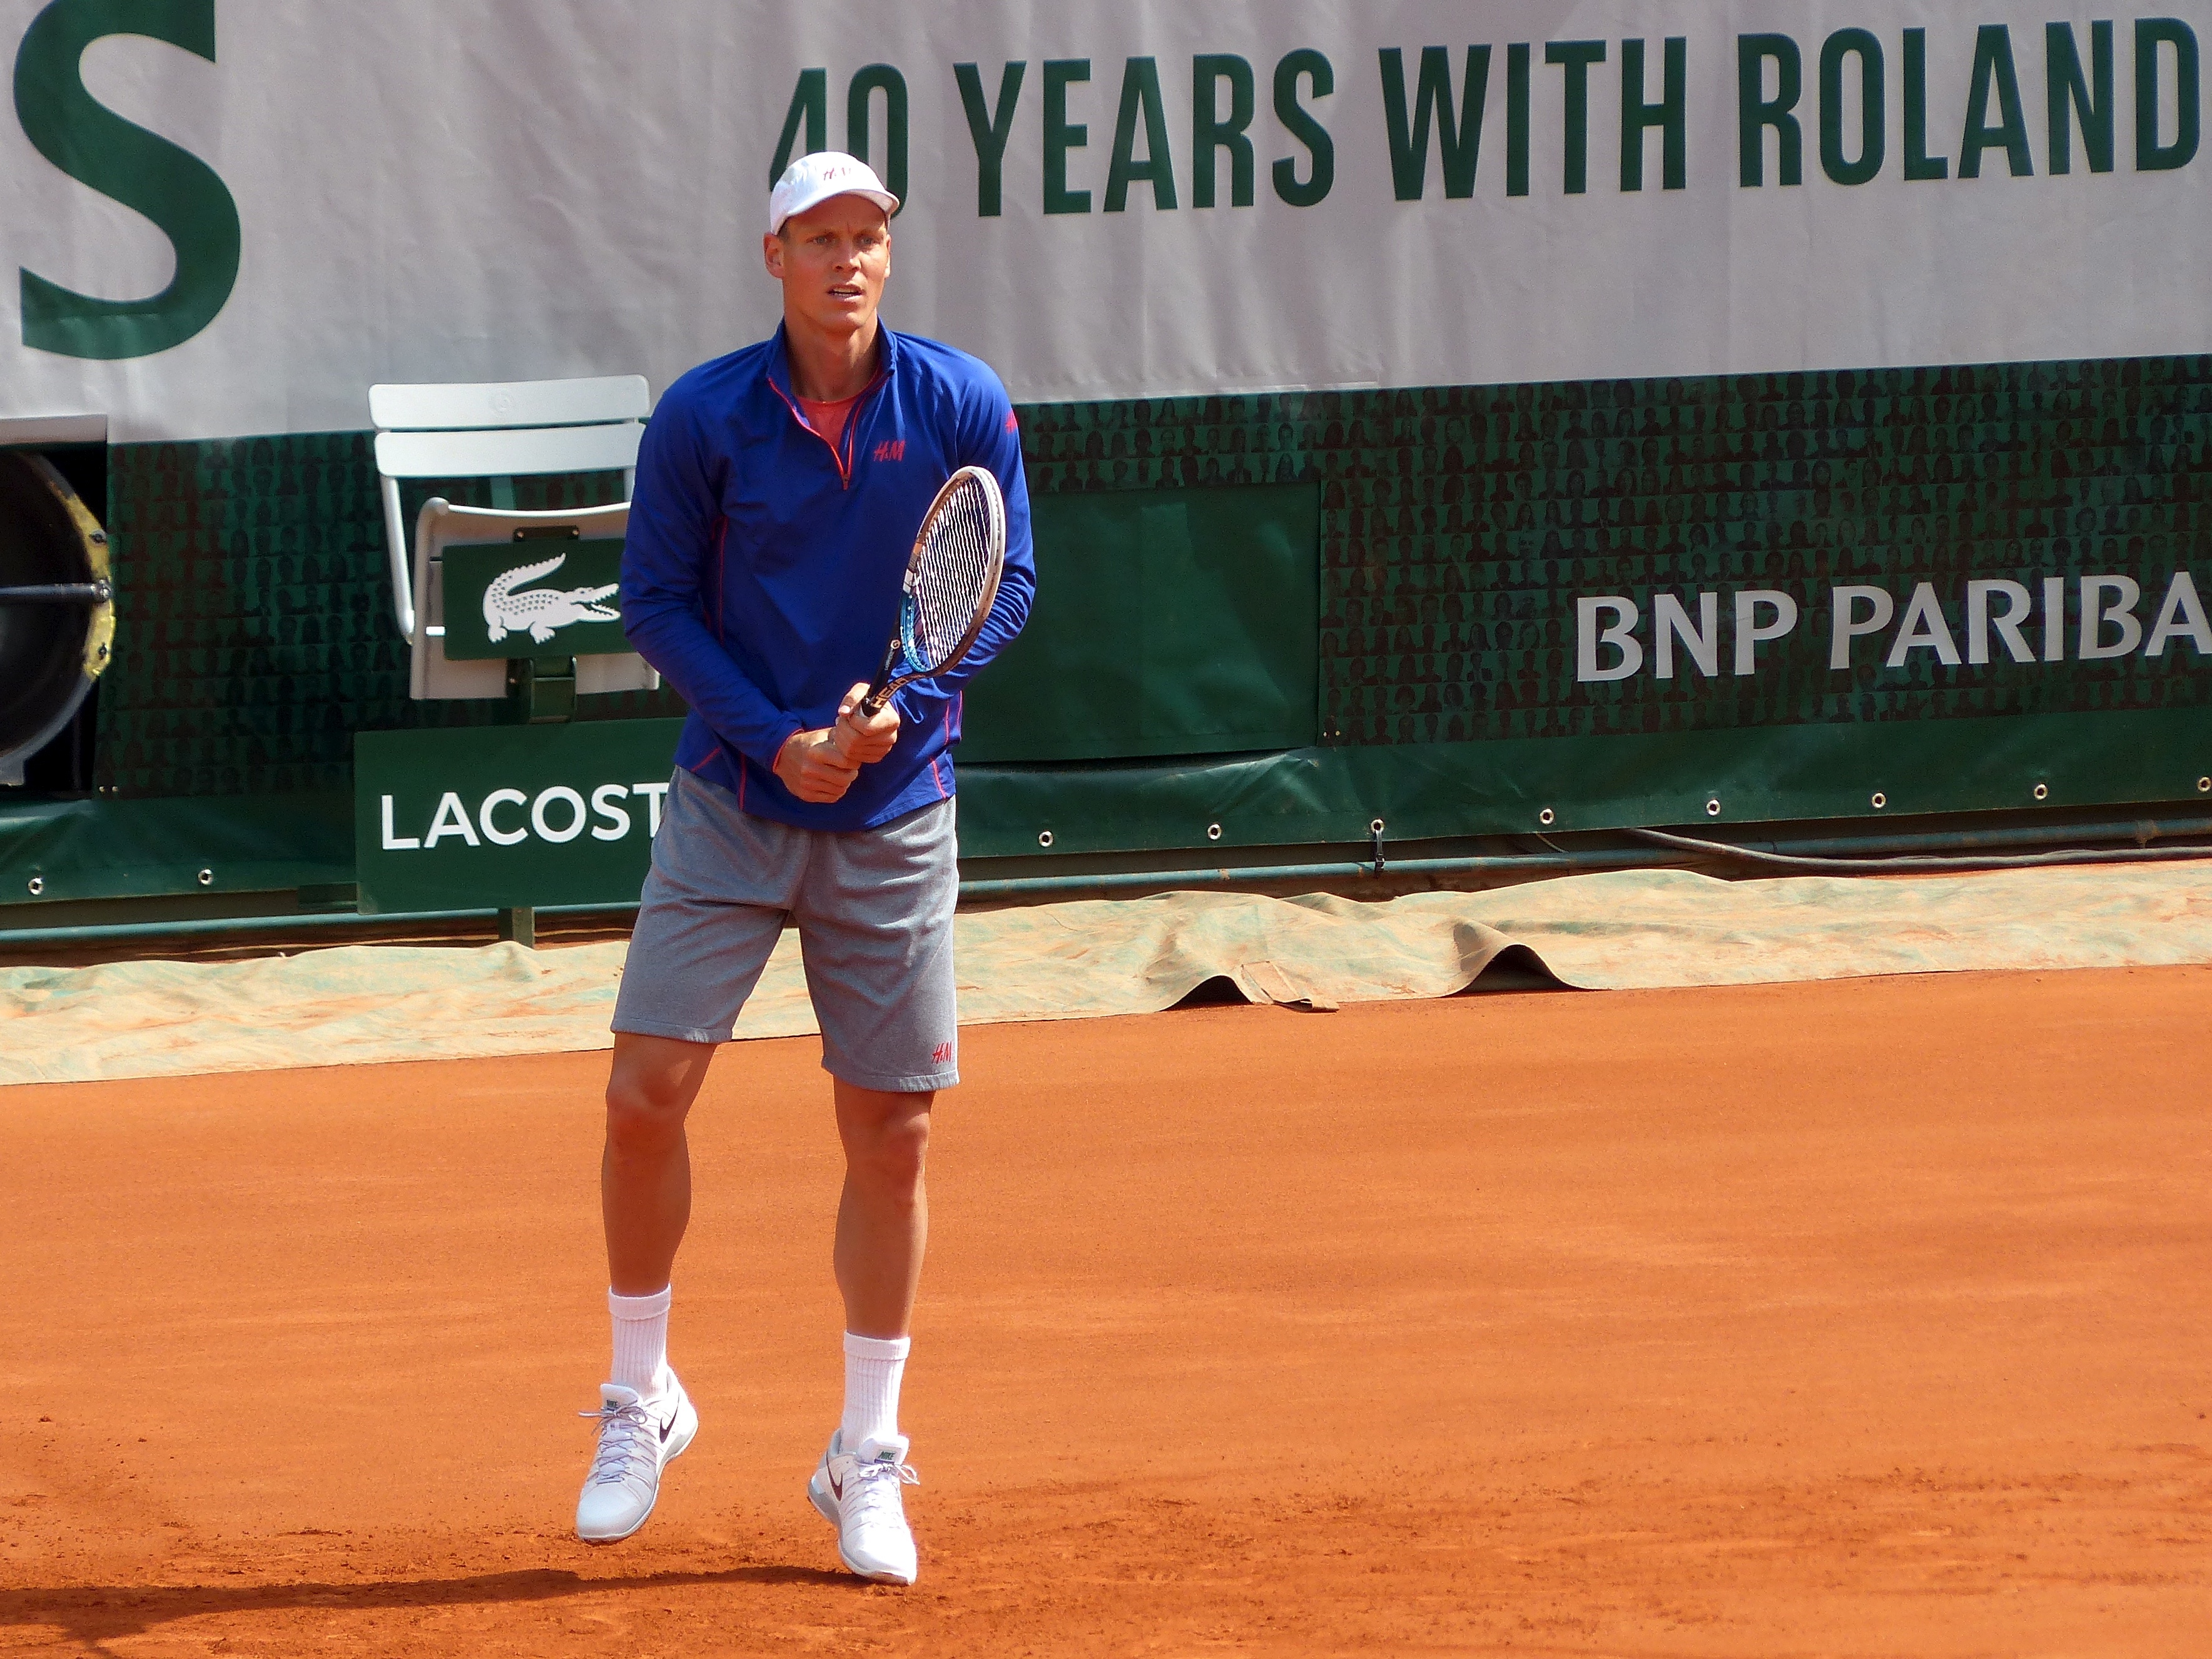
france, baseball field, 2013, tennis, rolandgarros, sports, championship, tournament, berdych, frenchopen, ball game, tennis player, individual sports, competition event, racquet sport, soft tennis